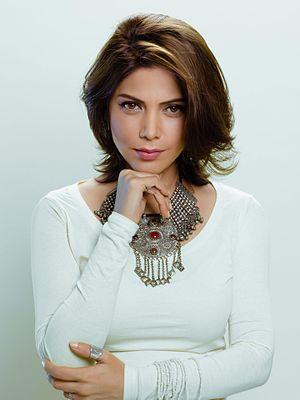
Le Kinnaird College for Women est une université publique située à Lahore, au Pendjab, au Pakistan. C'est le premier collège d'arts libéraux ouvert aux femmes.